Bengal Army

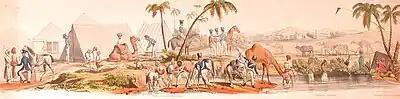
Bengal troops in the 19th century (1840s)

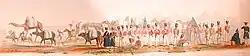
Bengal infantry on the line of march

In 1757 the first locally recruited unit of Bengal sepoys was created in the form of the "Lal Paltan" battalion. It was recruited from soldiers that had served in the Nawab's Army from Bihar and the Awadh (Oudh) who were collectively called Purbiyas. Drilled and armed along British army lines this force served well at the Battle of Plassey in 1757 and 20 more Indian battalions were raised by 1764. In 1766, the Monghyr Mutiny, quelled by Robert Clive, affected many of the white officers of the Bengal Army.